Blithfield

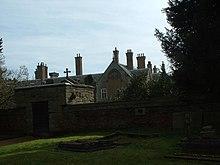
Blithfield Hall, dating between 1740 and 1822

The "late-Saxon" settlement of Blithfield, which appears in Domesday Book did not last, and the last documented evidence of the village was in 1334. This site of the original village is now defined as a "Deserted Medieval Village (DMV)" with hardly any visible remnants. However, the site is strongly thought to have been located within the grounds of Blithfield Hall. The original mansion of Blithfield Hall, was built with a moat in the 1390s by Sir John Bagot. It is thought, however, that the Lord of Blithfield was unhappy with some of the work done on the hall, so in 1398 the carpenter, Robert Stanlowe, was sued. The present hall is now largely 16th century, with additions of 1740 and of the later 18th century, and is Grade I listed.